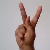
The image shows a hand gesture representing the letter 'K' in Indian Sign Language.